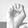
ASL letter: E